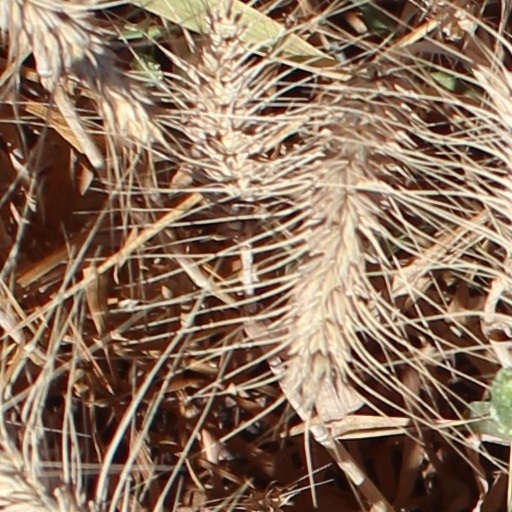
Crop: wheat